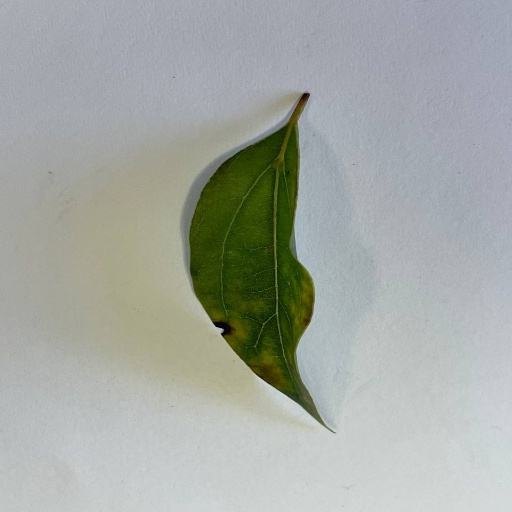
Species: Camphor
Leaf condition: Bacterial Spot